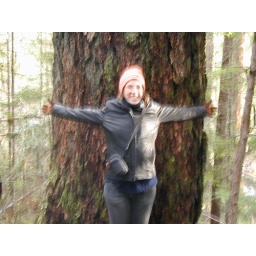
one of the many ginormous trees in the forest